Mihkel Neps

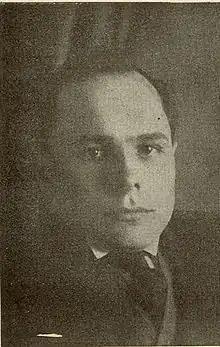
Mihkel Neps

Mihkel Neps (19 September 1890 Lümanda Parish (now Saaremaa Parish), Kreis Ösel – 21 March 1937 Kuressaare, Saare County) was an Estonian politician. He was a member of Estonian Constituent Assembly.